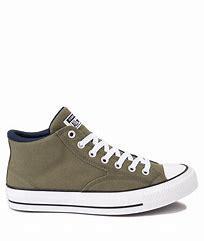
Brand: Converse
Model: Chuck Taylor All Star